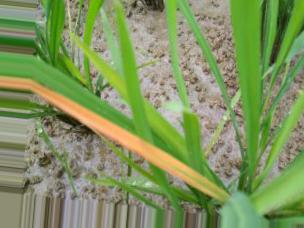
Nhãn: Tungro virus